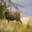
Label: deer